Jena Malone

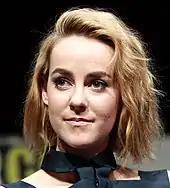

In 2007 it was announced that Malone was releasing her first single on The Social Registry, a New York City experimental music label, as Jena Malone and the Bloodstains. A number of tracks were subsequently posted to her MySpace page. Pitchfork Media has described Malone's music as "pretty out-there—bedroom electronics, spaced-out keyboards, and Malone's spare vocals." In 2008 she formed the musical project The Shoe, which features Malone performing with a series of electronic instruments contained within a steamer trunk. She began performing impromptu live shows on street corners in 2008.